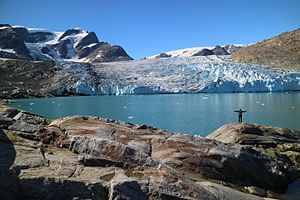
Grønlands gletsjere
En af Grønlands gletsjere (se de:Hanngletscher (tysk)).
Grønlands gletsjere er frosne floder, der sammen med smeltevandet dræner indlandsisen.